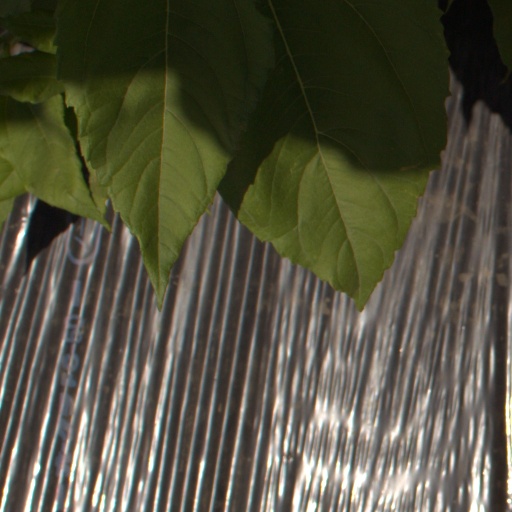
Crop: Jerusalem artichoke